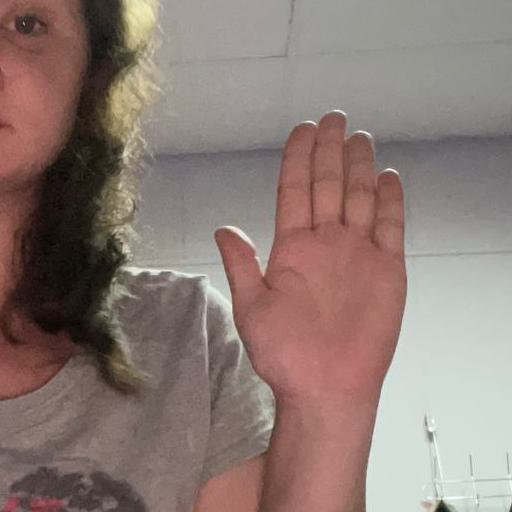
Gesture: stop